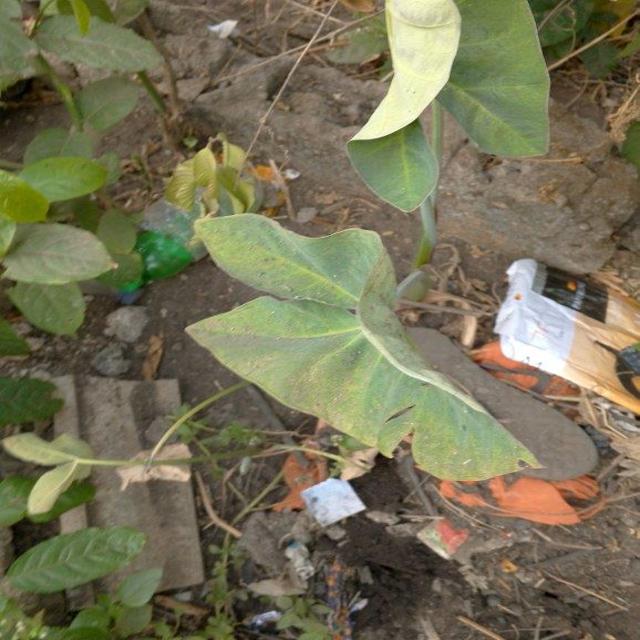
Label: Late_Blight